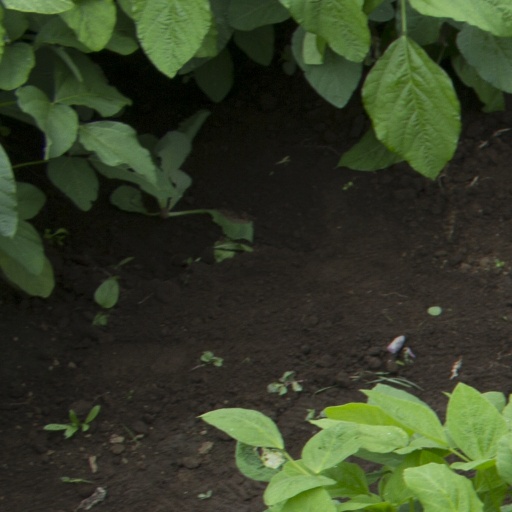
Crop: soybean